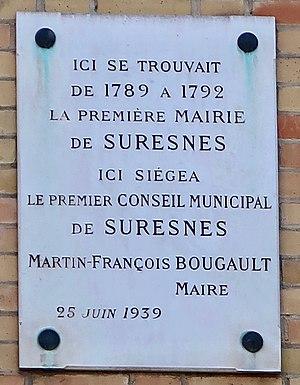
Plaque commémorant le site de l'ancienne mairie de Suresnes, au croisement de la place Henri-IV et de la rue Émile-Zola (Hauts-de-Seine).
La rue Émile-Zola est une voie publique de la commune de Suresnes, dans le département français des Hauts-de-Seine.
L'histoire de Suresnes, commune de la banlieue ouest de Paris, est particulièrement liée à sa position géographique singulière, entre la Seine et le mont Valérien, l'un des points les plus élevés de l'agglomération parisienne. Ses activités économiques se développent ainsi historiquement en lien avec cet environnement, de la pêche sur le fleuve, en passant par la culture de la vigne sur les coteaux, l'industrie automobile et aéronautique le long de la Seine et, depuis la création du centre d'affaires de La Défense dans les communes voisines de Courbevoie et de Puteaux, par l'accueil de sièges de grandes entreprises.
La place Henri-IV est une voie publique de la commune de Suresnes, dans le département français des Hauts-de-Seine.
Cet article présente la liste des maires de Suresnes, commune des Hauts-de-Seine.